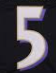
Number: 5